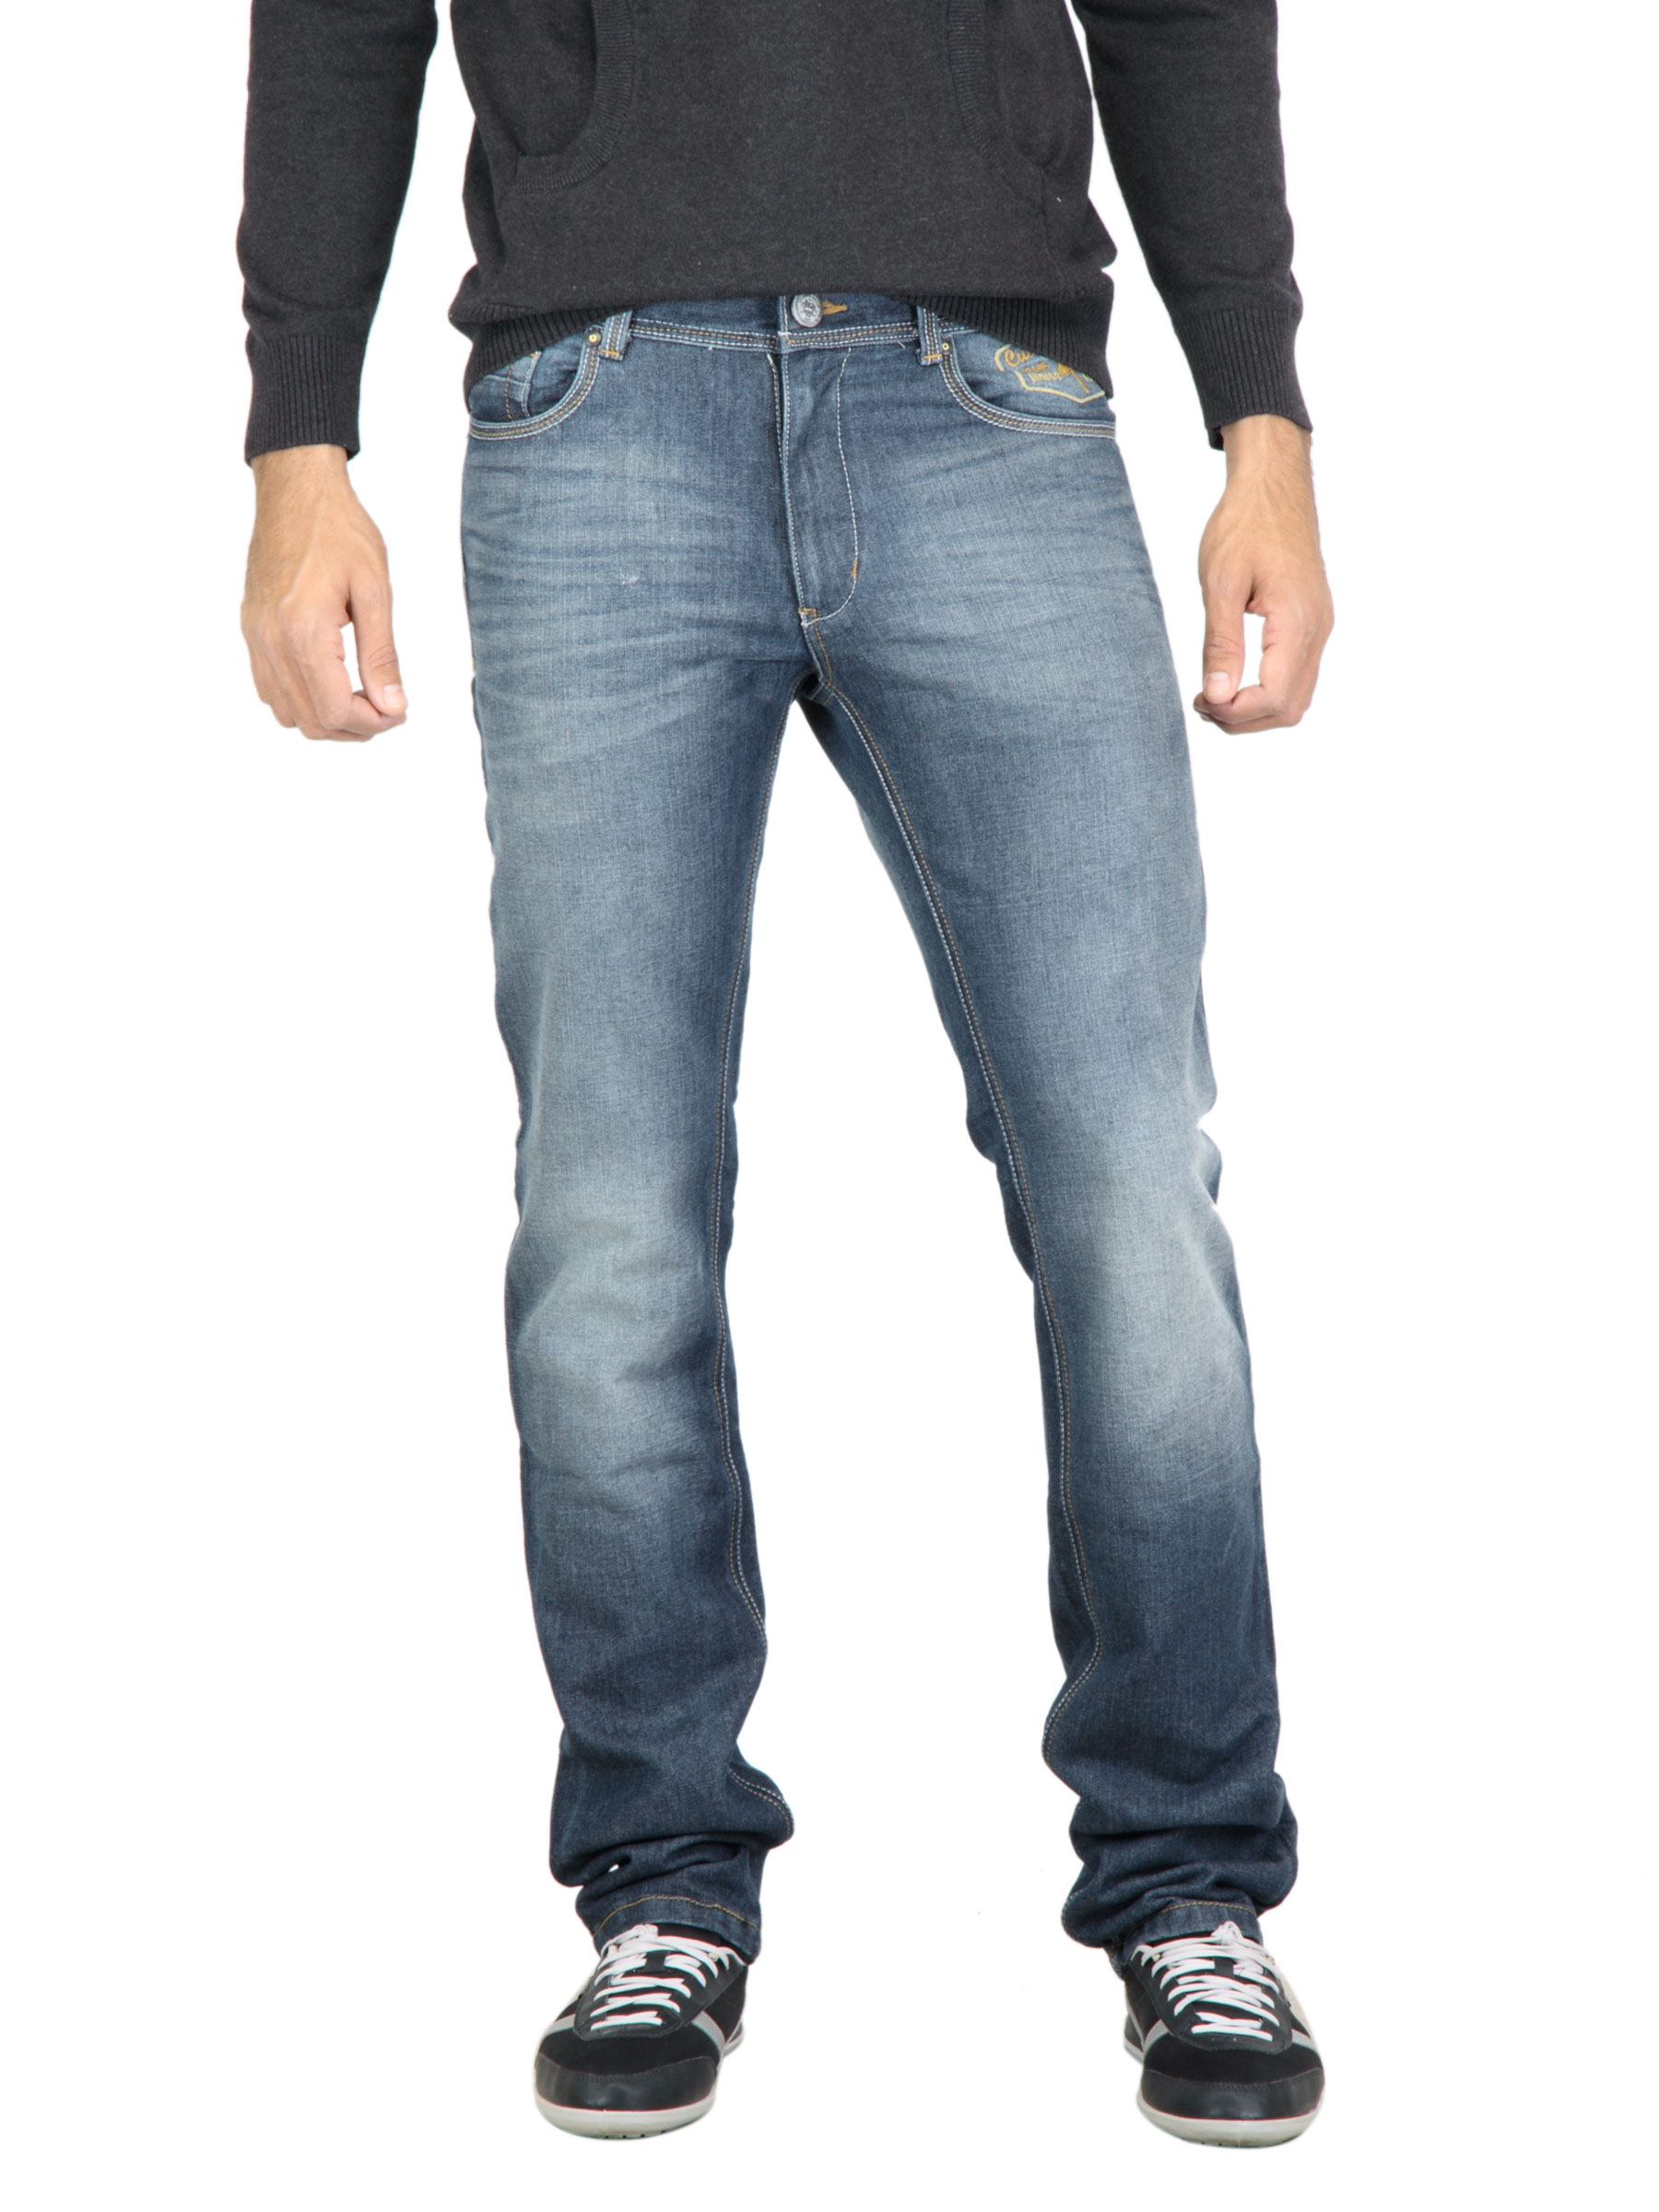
Locomotive Men Washed Blue Jeans
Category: Apparel / Bottomwear / Jeans
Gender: Men
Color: Blue
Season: Fall 2011
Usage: Casual